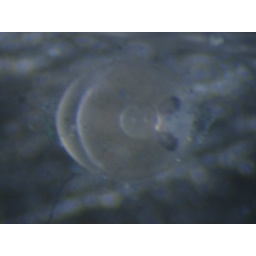
the clear sphere in the center is the heart, the two black spots are eyes.